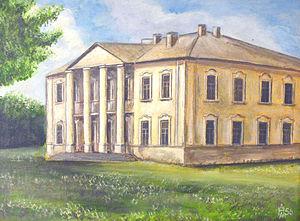
La yechiva de Mir, connue comme la Mirrer Yeshiva ou Mir, est une yechiva orthodoxe de rite lituanien de Jérusalem en Israël. Avec 6 000 étudiants, c'est la plus grande yechiva d'Israël. De nombreux étudiants viennent des États-Unis et du Canada. Elle constitue la plus grande yechiva au monde. Le rabbin Nosson Tzvi Finkel est le rosh yeshiva de la yechiva à Jérusalem jusqu'à sa disparition, le 8 novembre 2011. Son fils, le rabbin Eliézer Yehouda Finkel lui succède.